Mount Tamalpais

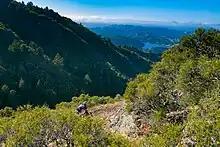
Indian Paintbrush in bloom. View of Lake Lagunitas.

Wetland vegetation types found on Mount Tamalpais include coastal riparian forests, wet meadows, and some marsh areas. Coastal riparian forest is predominant along the valley streams of Mount Tamalpais. Red and white alder ("Alnus rubra" and "Alnus rhombifolia") and arroyo and yellow willow ("Salix lasiolepis" and "S. lasiandra") are dominant in these types of woodland, with bigleaf maple ("Acer macrophyllum"), box-elder ("Acer negundo" ssp. "californicum"), and California bay also being common. Wet meadows are present in several high-elevation spots on the mountain, while High Marsh represents a rare example of a marsh community on the mountain.